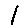
Label: 1